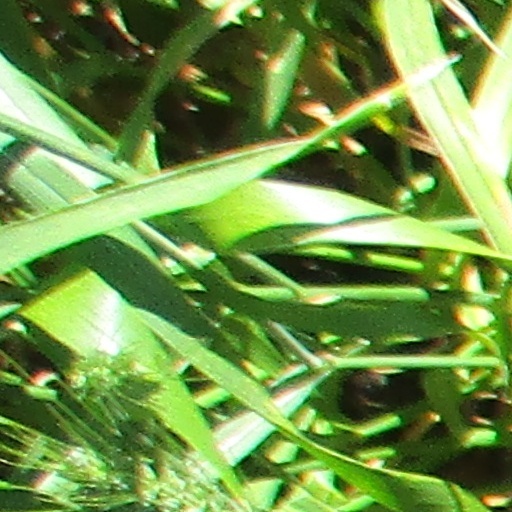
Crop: wheat